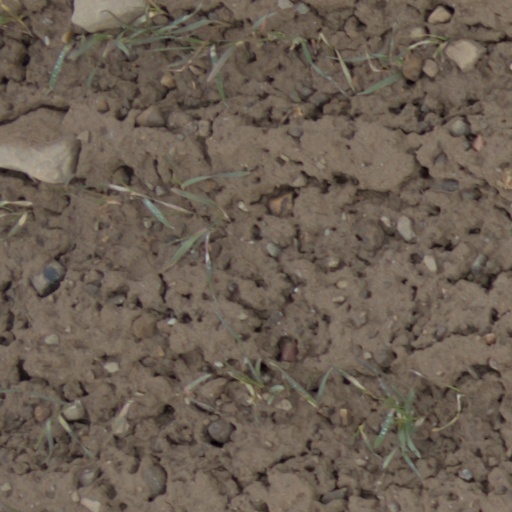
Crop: wheat